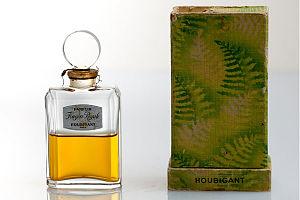
L’Osmothèque, est l'unique conservatoire traçant l’histoire de la parfumerie. Il est basé à Versailles et possède une antenne à New York. Fondée en 1990 par Jean Kerléo et d’autres parfumeurs confirmés, comme Jean-Claude Ellena et Guy Robert, l’Osmothèque est responsable au niveau international de l'authentification, l'enregistrement, la conservation, la documentation et la reproduction de parfums, tous archivés dans leur formulation originale au dépôt Osmothèque et consultable par le public. On y trouve un grand nombre de chefs-d’œuvre de la parfumerie, dont certains parfums rares comme le Chypre de François Coty, l'Eau de Cologne extra Vieille de Jean-Marie Farina ou encore la Fougère royale de Paul Parquet. Sont aussi disponibles de nombreux parfums historiques comme ceux d'Élisabeth de Pologne, de Napoléon ou d'Eugénie de Montijo. Depuis 2008, Patricia de Nicolaï est la présidente du Conservatoire.